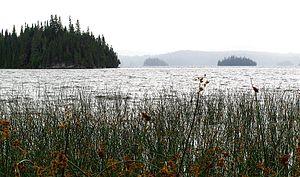
Lac-Duparquet est un territoire non organisé situé dans la municipalité régionale de comté d'Abitibi-Ouest, dans la région administrative de l'Abitibi-Témiscamingue, au Québec.